Astroblastoma

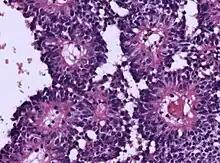
Micrograph of an astroblastoma showing the characteristic nuclear pervivascular pseudorosette. H&E stain.

Astroblastoma is a rare glial tumor derived from the astroblast, a type of cell that closely resembles spongioblastoma and astrocytes. Astroblastoma cells are most likely found in the supratentorial region of the brain that houses the cerebrum, an area responsible for all voluntary movements in the body. It also occurs significantly in the frontal lobe, parietal lobe, and temporal lobe, areas where movement, language creation, memory perception, and environmental surroundings are expressed. These tumors can be present in major brain areas not associated with the main cerebral hemispheres, including the cerebellum, optic nerve, cauda equina, hypothalamus, and brain stem.